Economics of English towns and trade in the Middle Ages

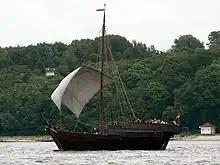
Cog ships were increasingly important to English trade as both exports and imports grew.

During the 12th century the Norman kings attempted to formalise the feudal governance system initially created after the invasion. After the invasion the king had enjoyed combination of income from his own demesne lands, the Anglo-Saxon geld tax and fines. Successive kings found that they needed additional revenues, especially in order to pay for mercenary forces. One way of doing this was to exploit the feudal system, and kings adopted the French feudal aid model, a levy of money imposed on feudal subordinates when necessary; another method was to exploit the scutage system, in which feudal military service could be transmuted to a cash payment to the king. Taxation was also an option, although the old geld tax was increasingly ineffective due to an increasing number of exemptions. Instead a succession of kings created alternative land taxes, such as the tallage and carucage taxes. These were increasingly unpopular and, along with the feudal charges, were condemned and constrained in Magna Carta of 1215. As part of the formalisation of the royal finances, Henry I created the Chancellor of the Exchequer, a post which would lead to the maintenance of the Pipe rolls, a set of royal financial records of lasting significance to historians in tracking both royal finances and medieval prices.